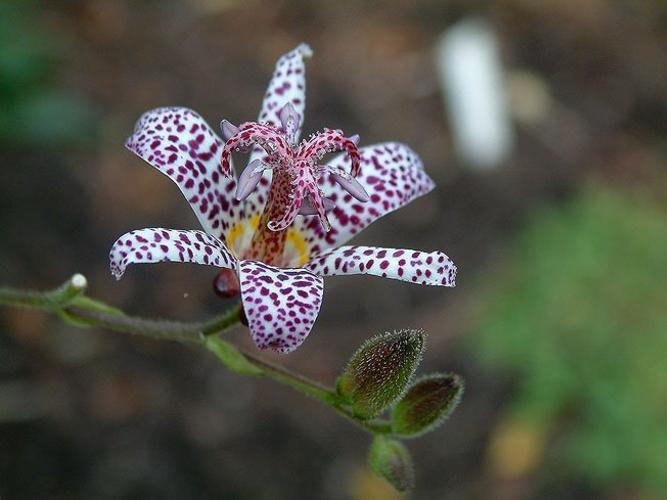
Label: toad lily